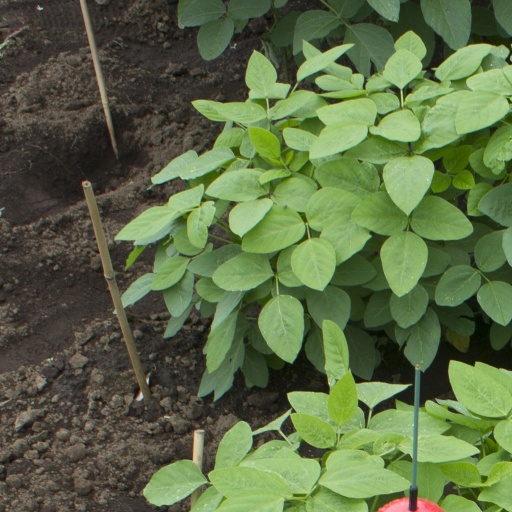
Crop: soybean